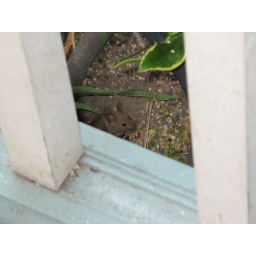
One of the reasons Pierre sits in front of the screen door and loses his mind everyday.